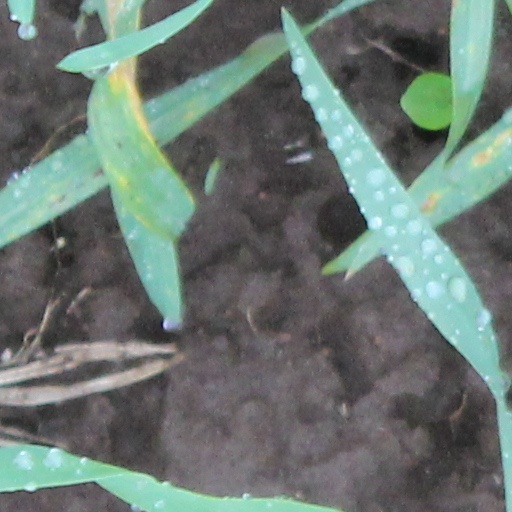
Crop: wheat